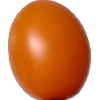
Label: tomato_cherry_orange